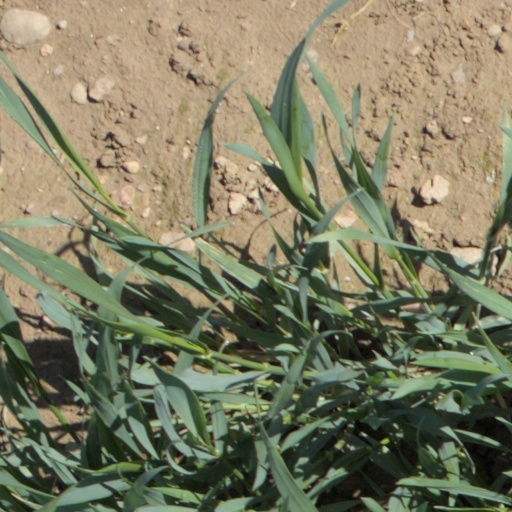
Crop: wheat